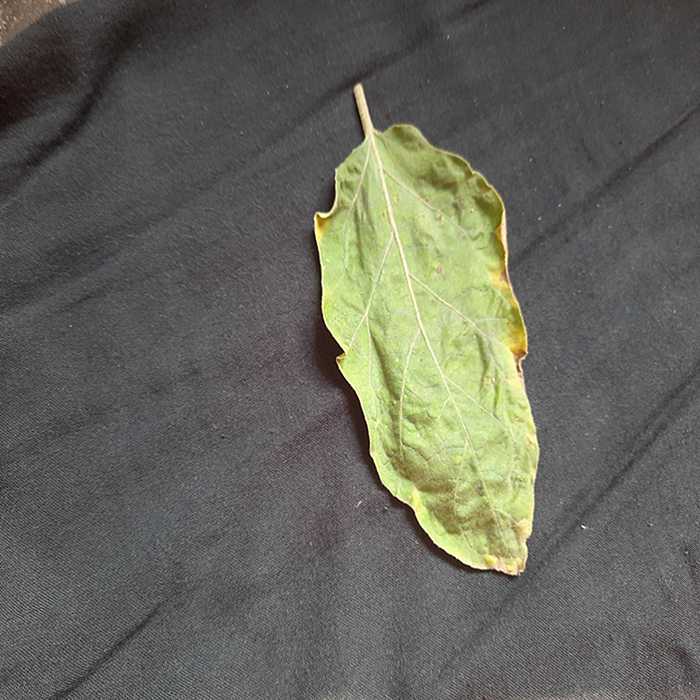
Plant: Eggplant
Label: Eggplant begomovirus